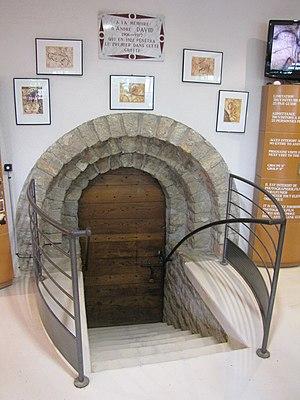
La grotte du Pech Merle est une grotte ornée préhistorique située dans le département du Lot, sur la commune de Cabrerets. Elle s'ouvre dans une colline dominant les vallées de la Sagne et du Célé, dans le Quercy.